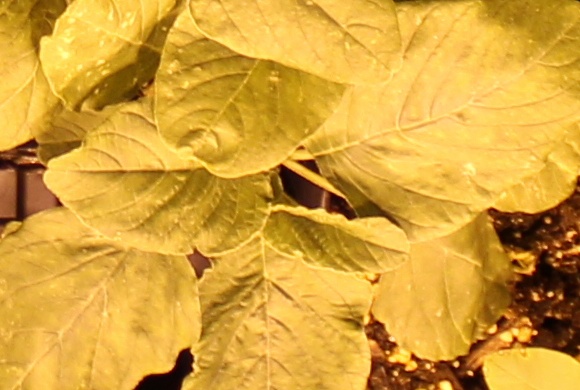
Label: Redroot Pigweed